Adeline de Monseignat

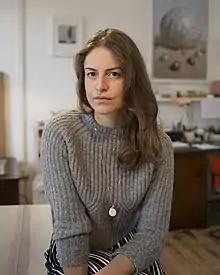

Adeline de Monseignat (born 1987) is a Dutch-Monegasque contemporary visual artist who lives and works between London and Mexico City. Made from natural materials such as recycled fur, soil, textiles, glass and marble, her sculptures and installations show an interest in mythology, anthropology and psychology, especially the Uncanny.